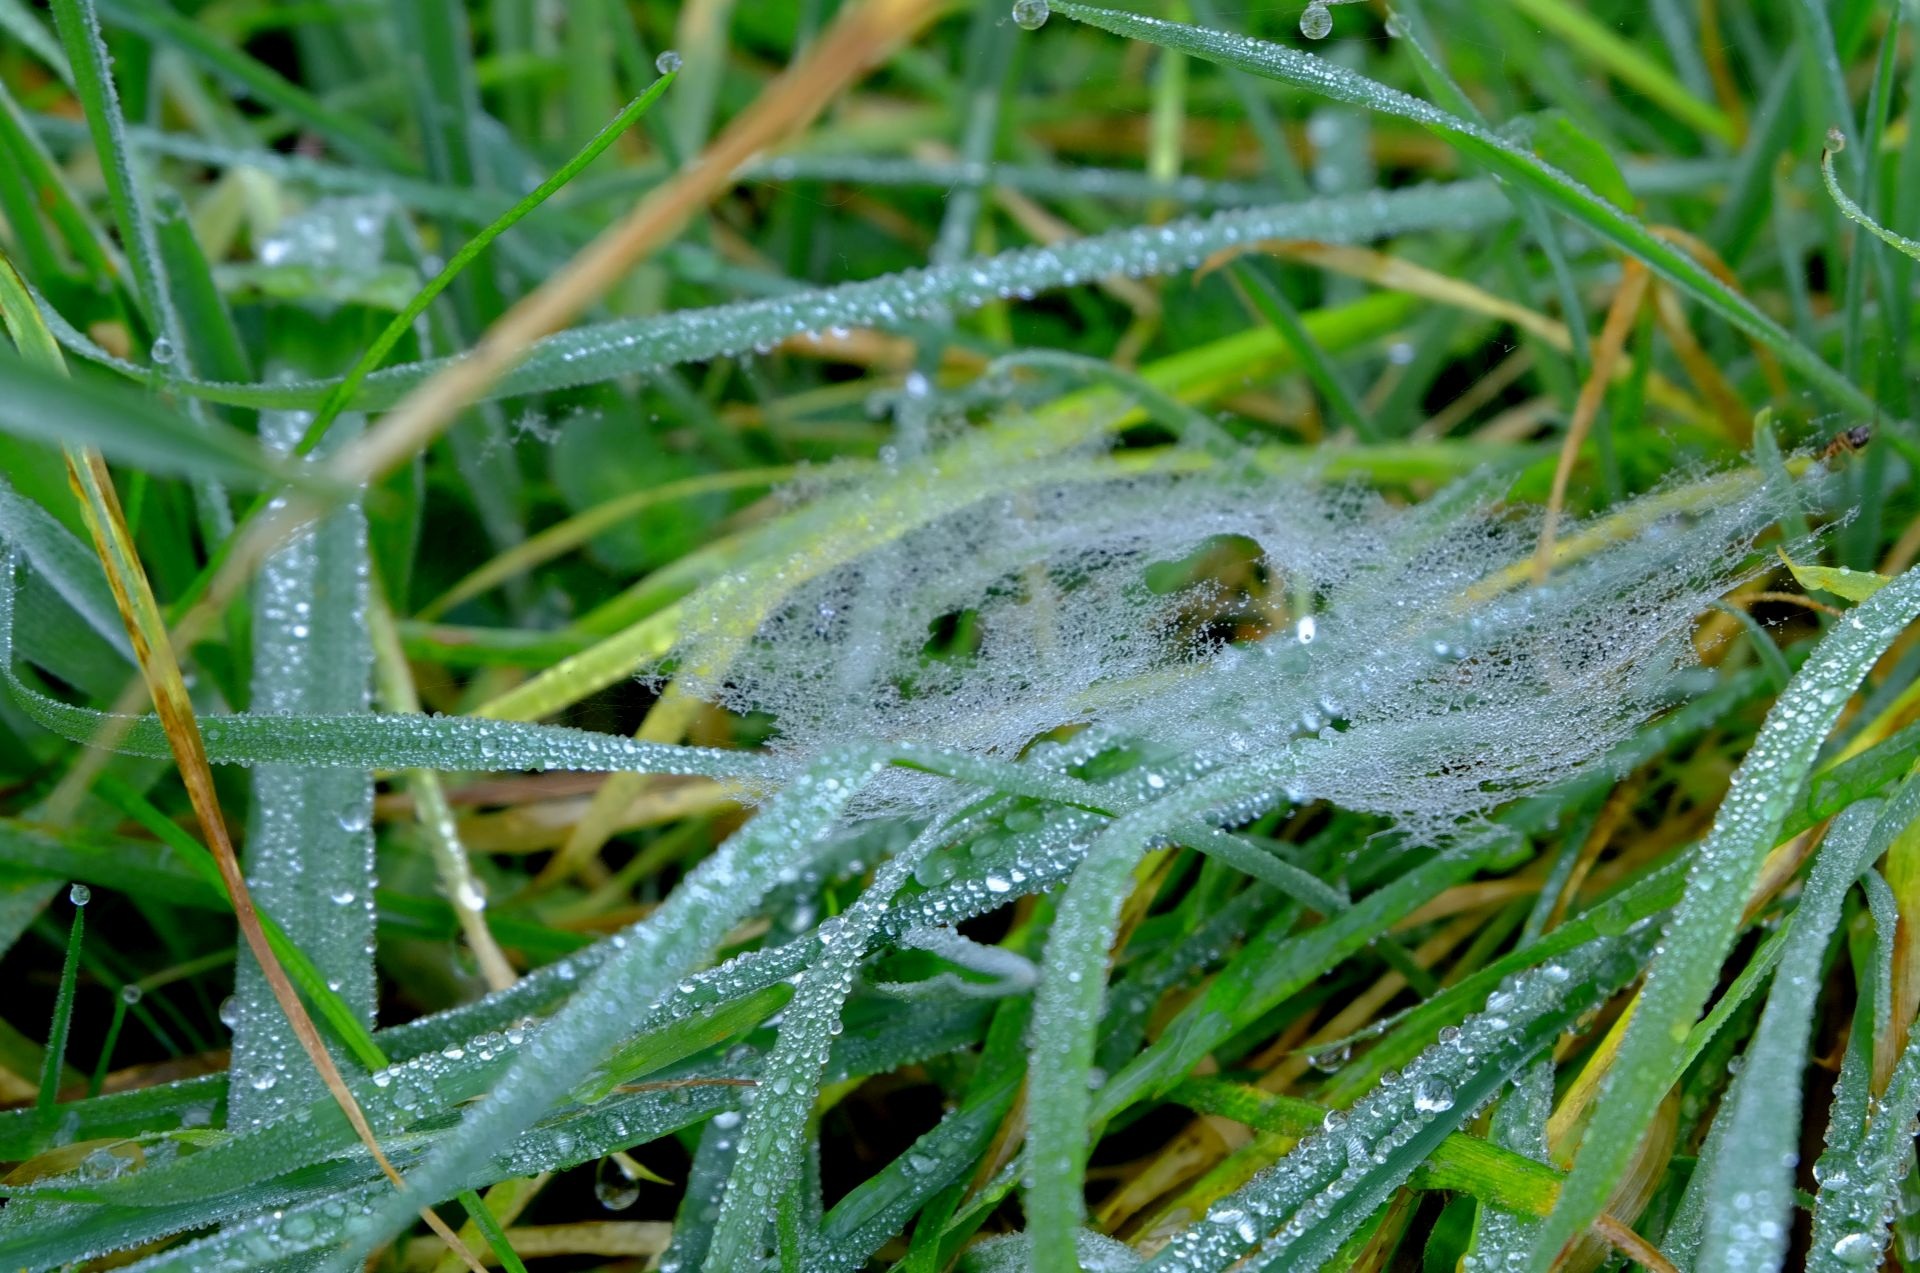
nature, grass, dew, plant, lawn, meadow, leaf, flower, frost, green, botany, flora, fauna, wildflower, close up, hoarfrost, moisture, macro photography, flowering plant, daisy family, grass family, land plant